Jebel Buhais

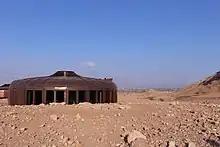
Buhais Geological Park

On Monday the 21st of January, 2020, Sheikh Sultan bin Muhammad Al-Qasimi, Ruler of Sharjah, inaugurated the Buhais Geology Park. The park is meant to showcase to visitors the archaeological importance of Jebel Buhais and surrounding areas in the Emirate, using the fossils and geological features contained there, which date back at least 93 million years to the Cretaceous era.